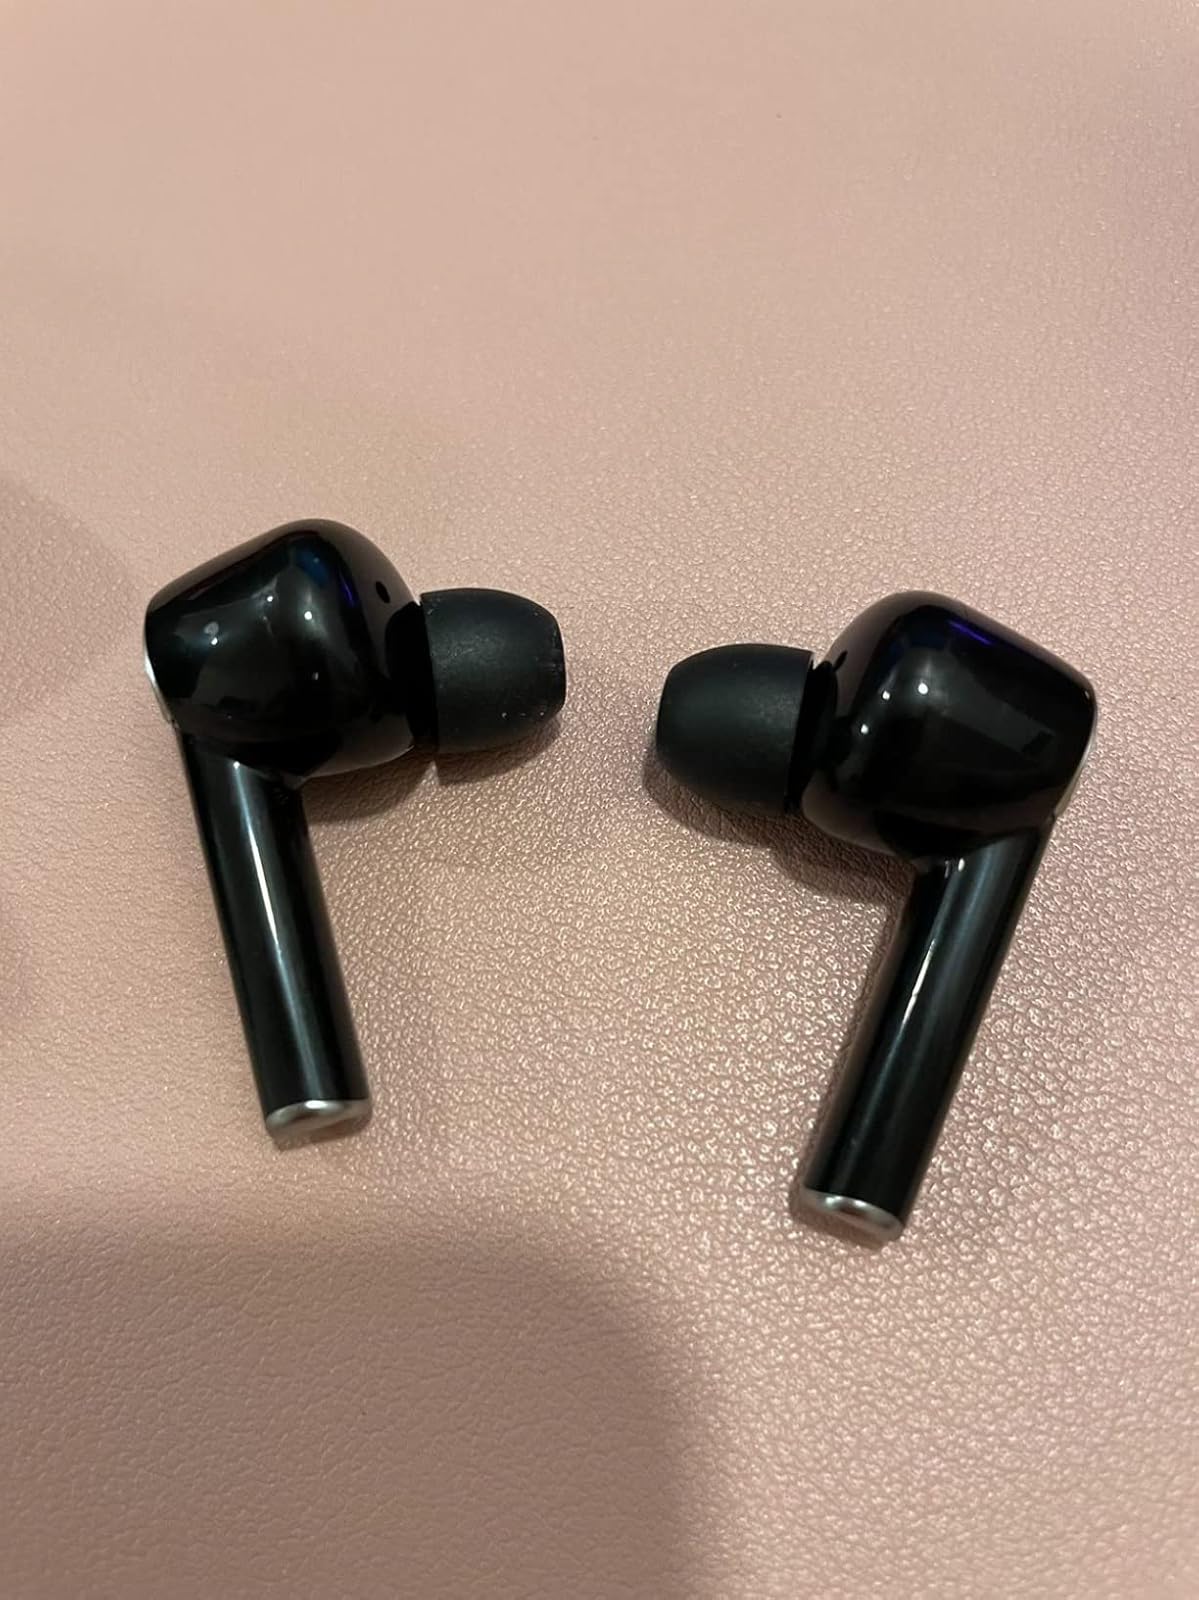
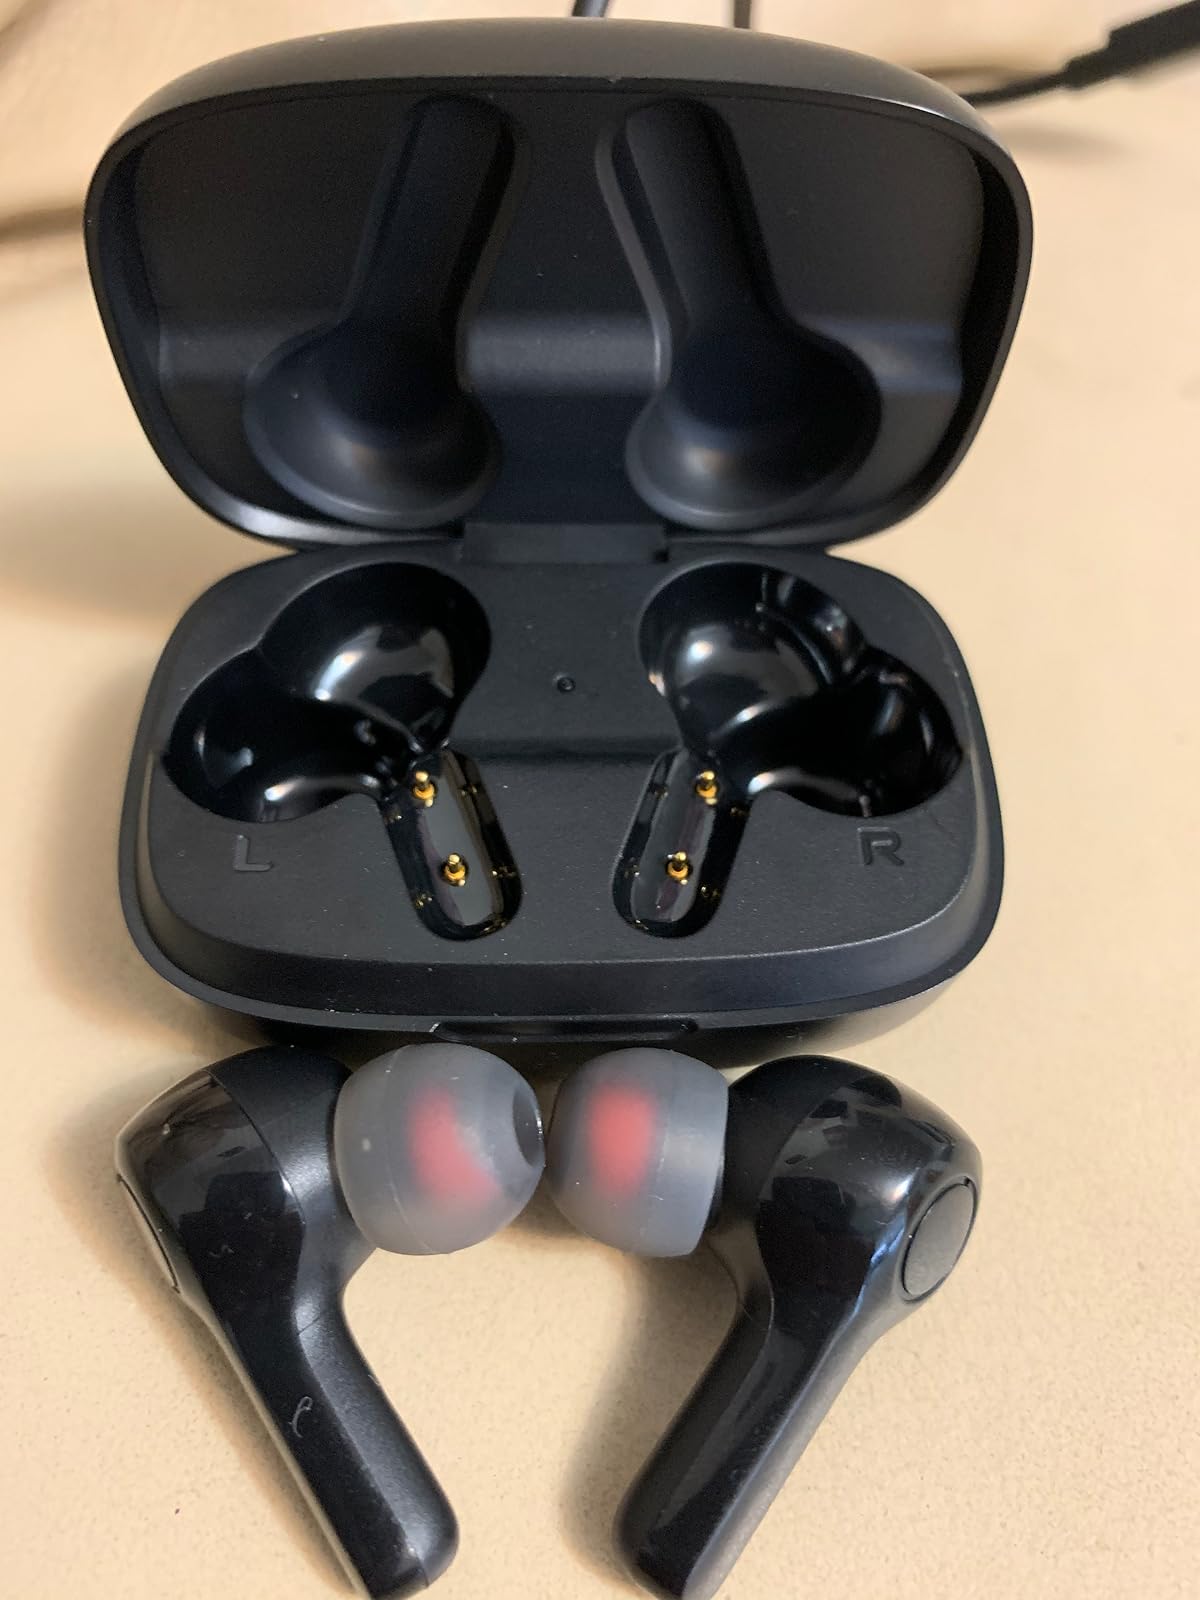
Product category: earbuds
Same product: no